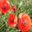
Label: poppy